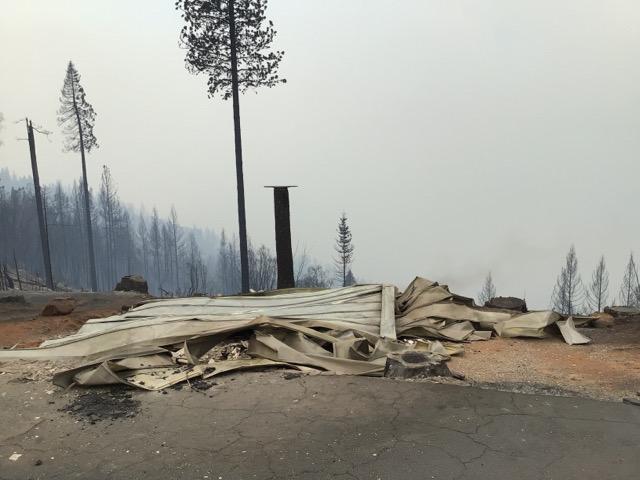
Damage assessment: destroyed